Yan Song

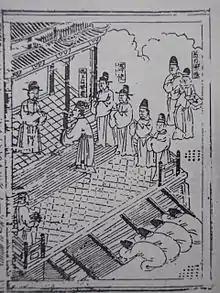
The Viet ruler Mạc Thái Tổ (center) presents tribute to the Ming envoy in 1541. Illustration from the "Annan laiwei tuce" ('Graphic Account of the Overawing of Annam') published during the Longqing era (1568–1572).

The major foreign policy concern during the late 1530s and early 1540s was the situation in Đại Việt (present-day in northern Vietnam). After the birth of the emperor's son in November 1536, envoys were sent to neighboring countries to share the good news. Grand Secretary Xia Yan refused to include Đại Việt in these diplomatic efforts. He argued that Đại Việt had not paid tribute for twenty years and that the current ruler, Mạc Thái Tông of the Mạc dynasty, was not a legitimate leader. The Minister of War and the militarist faction in the government, led by Guo Xun, Marquis of Wuting, responded by proposing a punitive expedition. This proposal was met with criticism for being extravagant and costly. In March 1537, envoys from the Viet ruler Lê Trang Tông of the Lê dynasty arrived in Beijing, seeking assistance against the usurping Mạc dynasty. The Jiajing Emperor then tasked the Ministries of Rites and War with investigating the situation. Yan Song presented the emperor with a summary of the history of Sino-Viet relations over the past fifteen centuries and the conclusions of consultations between high-ranking officials. They agreed that the Mạc Thái Tông was responsible for the civil war, the closure of the border, and the interruption of mutual relations. They recommended military action against him, and the Jiajing Emperor agreed. However, local authorities in Guangdong protested against the invasion of Đại Việt. They argued that the Viets were not violating the border and that the outcome of their civil war was unclear. These protests from regional officials caused the emperor to hesitate, and in June, he canceled military preparations. In September 1537, influenced by new proposals from the regions, he resumed preparations for war.